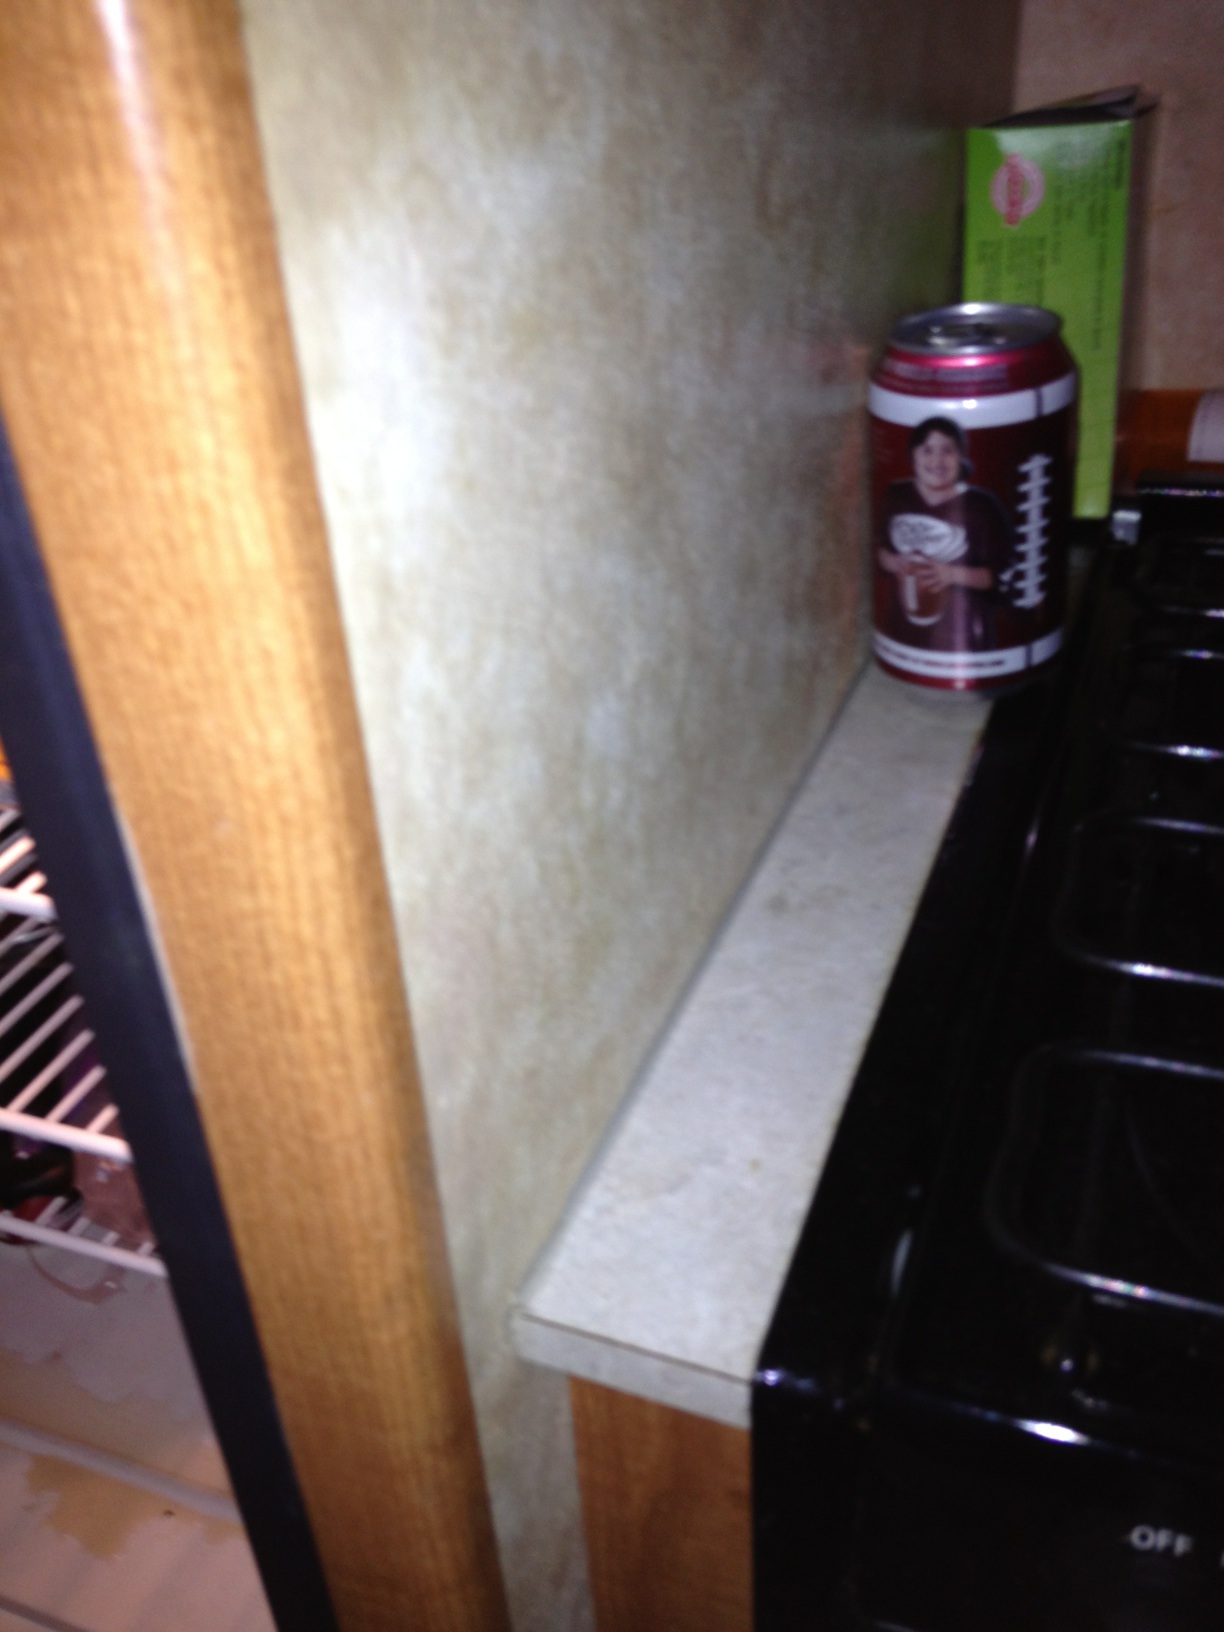Question: Whats in this refrigerator?
Answer: unanswerable